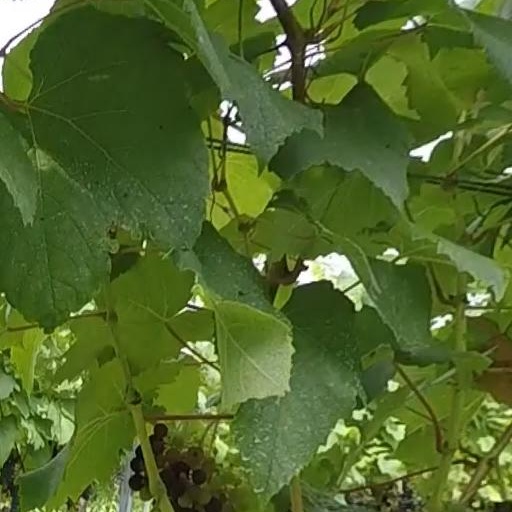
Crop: grape